Chetanna

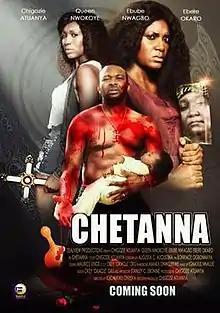
Theatrical poster

Chetanna is a 2014 drama film directed by Ikechukwu Onyeka and produced by Chigozie Atuanya.